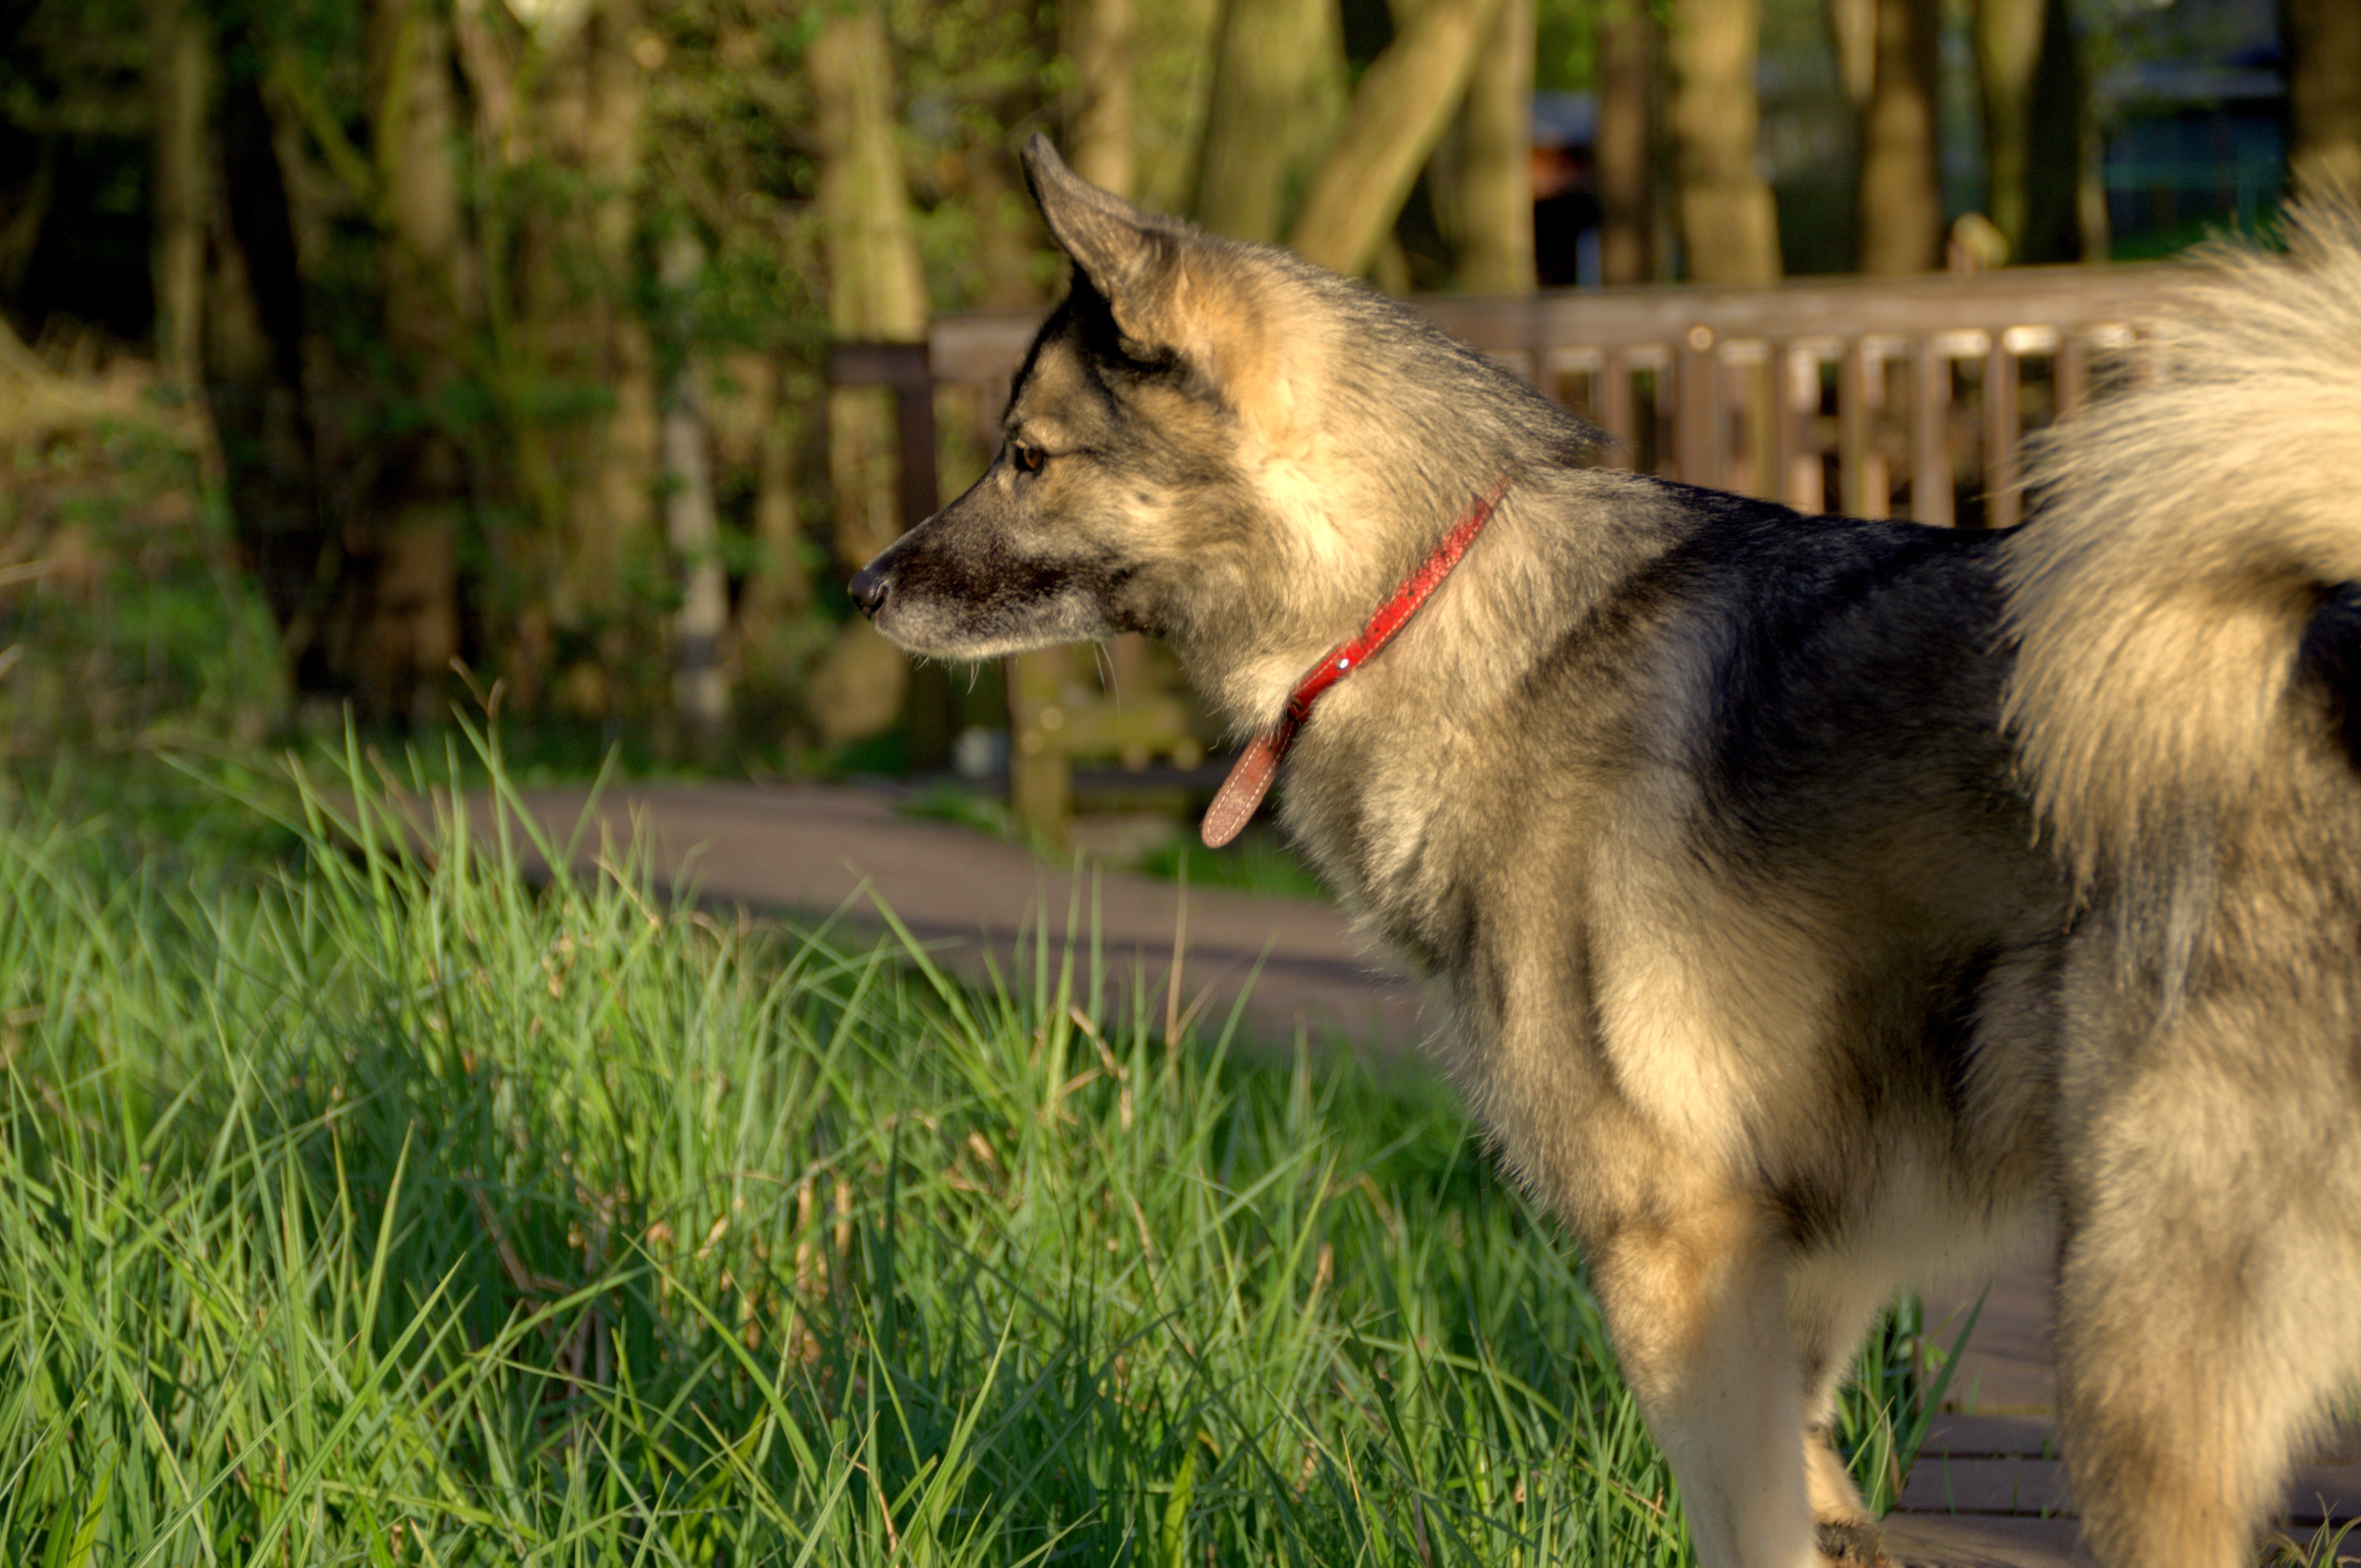
landscape, nature, meadow, dog, summer, wildlife, scenic, mammal, wolf, predator, national park, wild animal, husky, vertebrate, leica, away, animal world, dog breed, wildlife photography, forest dwellers, nature reserve, wolves, animals wildlife, shikoku, hundeartig, dog like mammal, saarloos wolfdog, wolfdog, czechoslovakian wolfdog, dog breed group, greenland dog, east siberian laika, west siberian laika, dog crossbreeds, shiloh shepherd dog, tamaskan dog, norwegian elkhound, eurasier, tervuren